Evergreen, Colorado

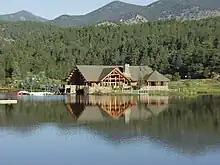
Evergreen Lake House in the summer

Evergreen is surrounded by thousands of acres of land in the Denver Mountain Parks and Jefferson County Open Space park systems. The Denver Mountain Parks in the area are Bergen Park, Corwina Park, Dedisse Park, Dillon Park, Fillius Park, O'Fallon Park and Pence Park in Indian Hills. The Jefferson County Open Space Parks are Alderfer/Three Sisters, Elk Meadow, Lair o' the Bear, and Mount Falcon Park in Indian Hills. Hiwan Golf Club, a country club located just east of Bergen Park, is Evergreen's only country club. Popular both in the summer and the winter, Evergreen Lake and its "Lake House" are recreational focal points for the region.